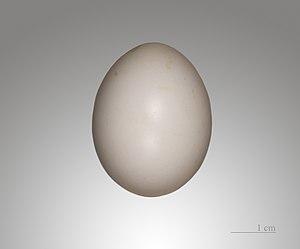
La Colombine lumachelle est une espèce de pigeons originaires d'Australie.